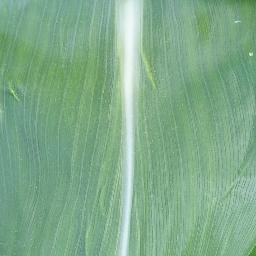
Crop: corn
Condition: (maize)_healthy